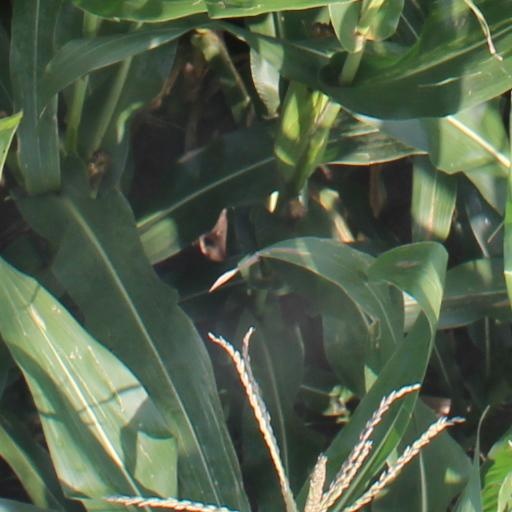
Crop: maize; corn